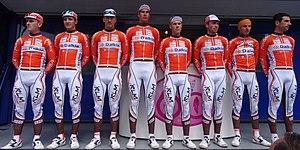
Reportage photographique réalisé le mercredi 7 mai 2014 au départ de la première étape de l'édition 2014 des Quatre jours de Dunkerque à Dunkerque, Nord, Nord-Pas-de-Calais, France. Depicted people&#58
La saison 2014 de l'équipe cycliste Roubaix Lille Métropole est la huitième de cette équipe.